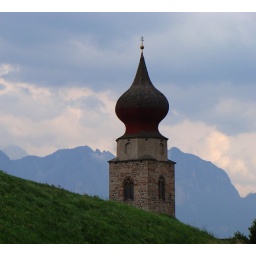
Un campanile perso nel verde 3 - A bell tower lost in the green 3